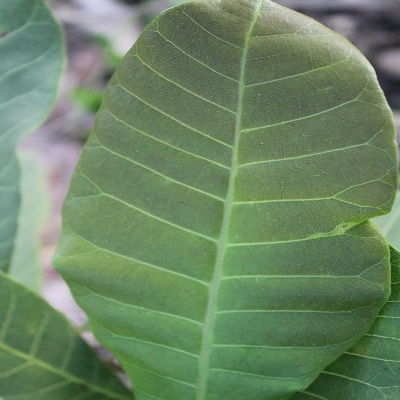
Crop: Cashew
Condition: healthy